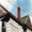
Label: house